Lansing Lugnuts

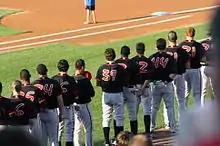
2010 Lugnuts wearing their away jerseys

The Lansing Lugnuts are a Minor League Baseball team of the Midwest League and the High-A affiliate of the Athletics. They are located in Lansing, Michigan, and play their home games at Jackson Field.